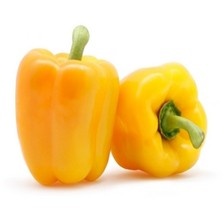
Label: capsicum